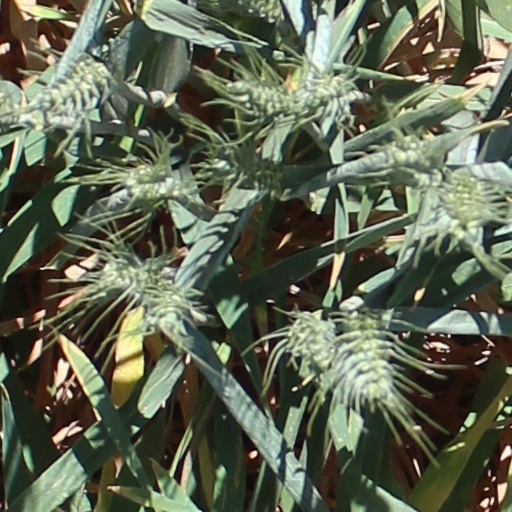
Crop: wheat